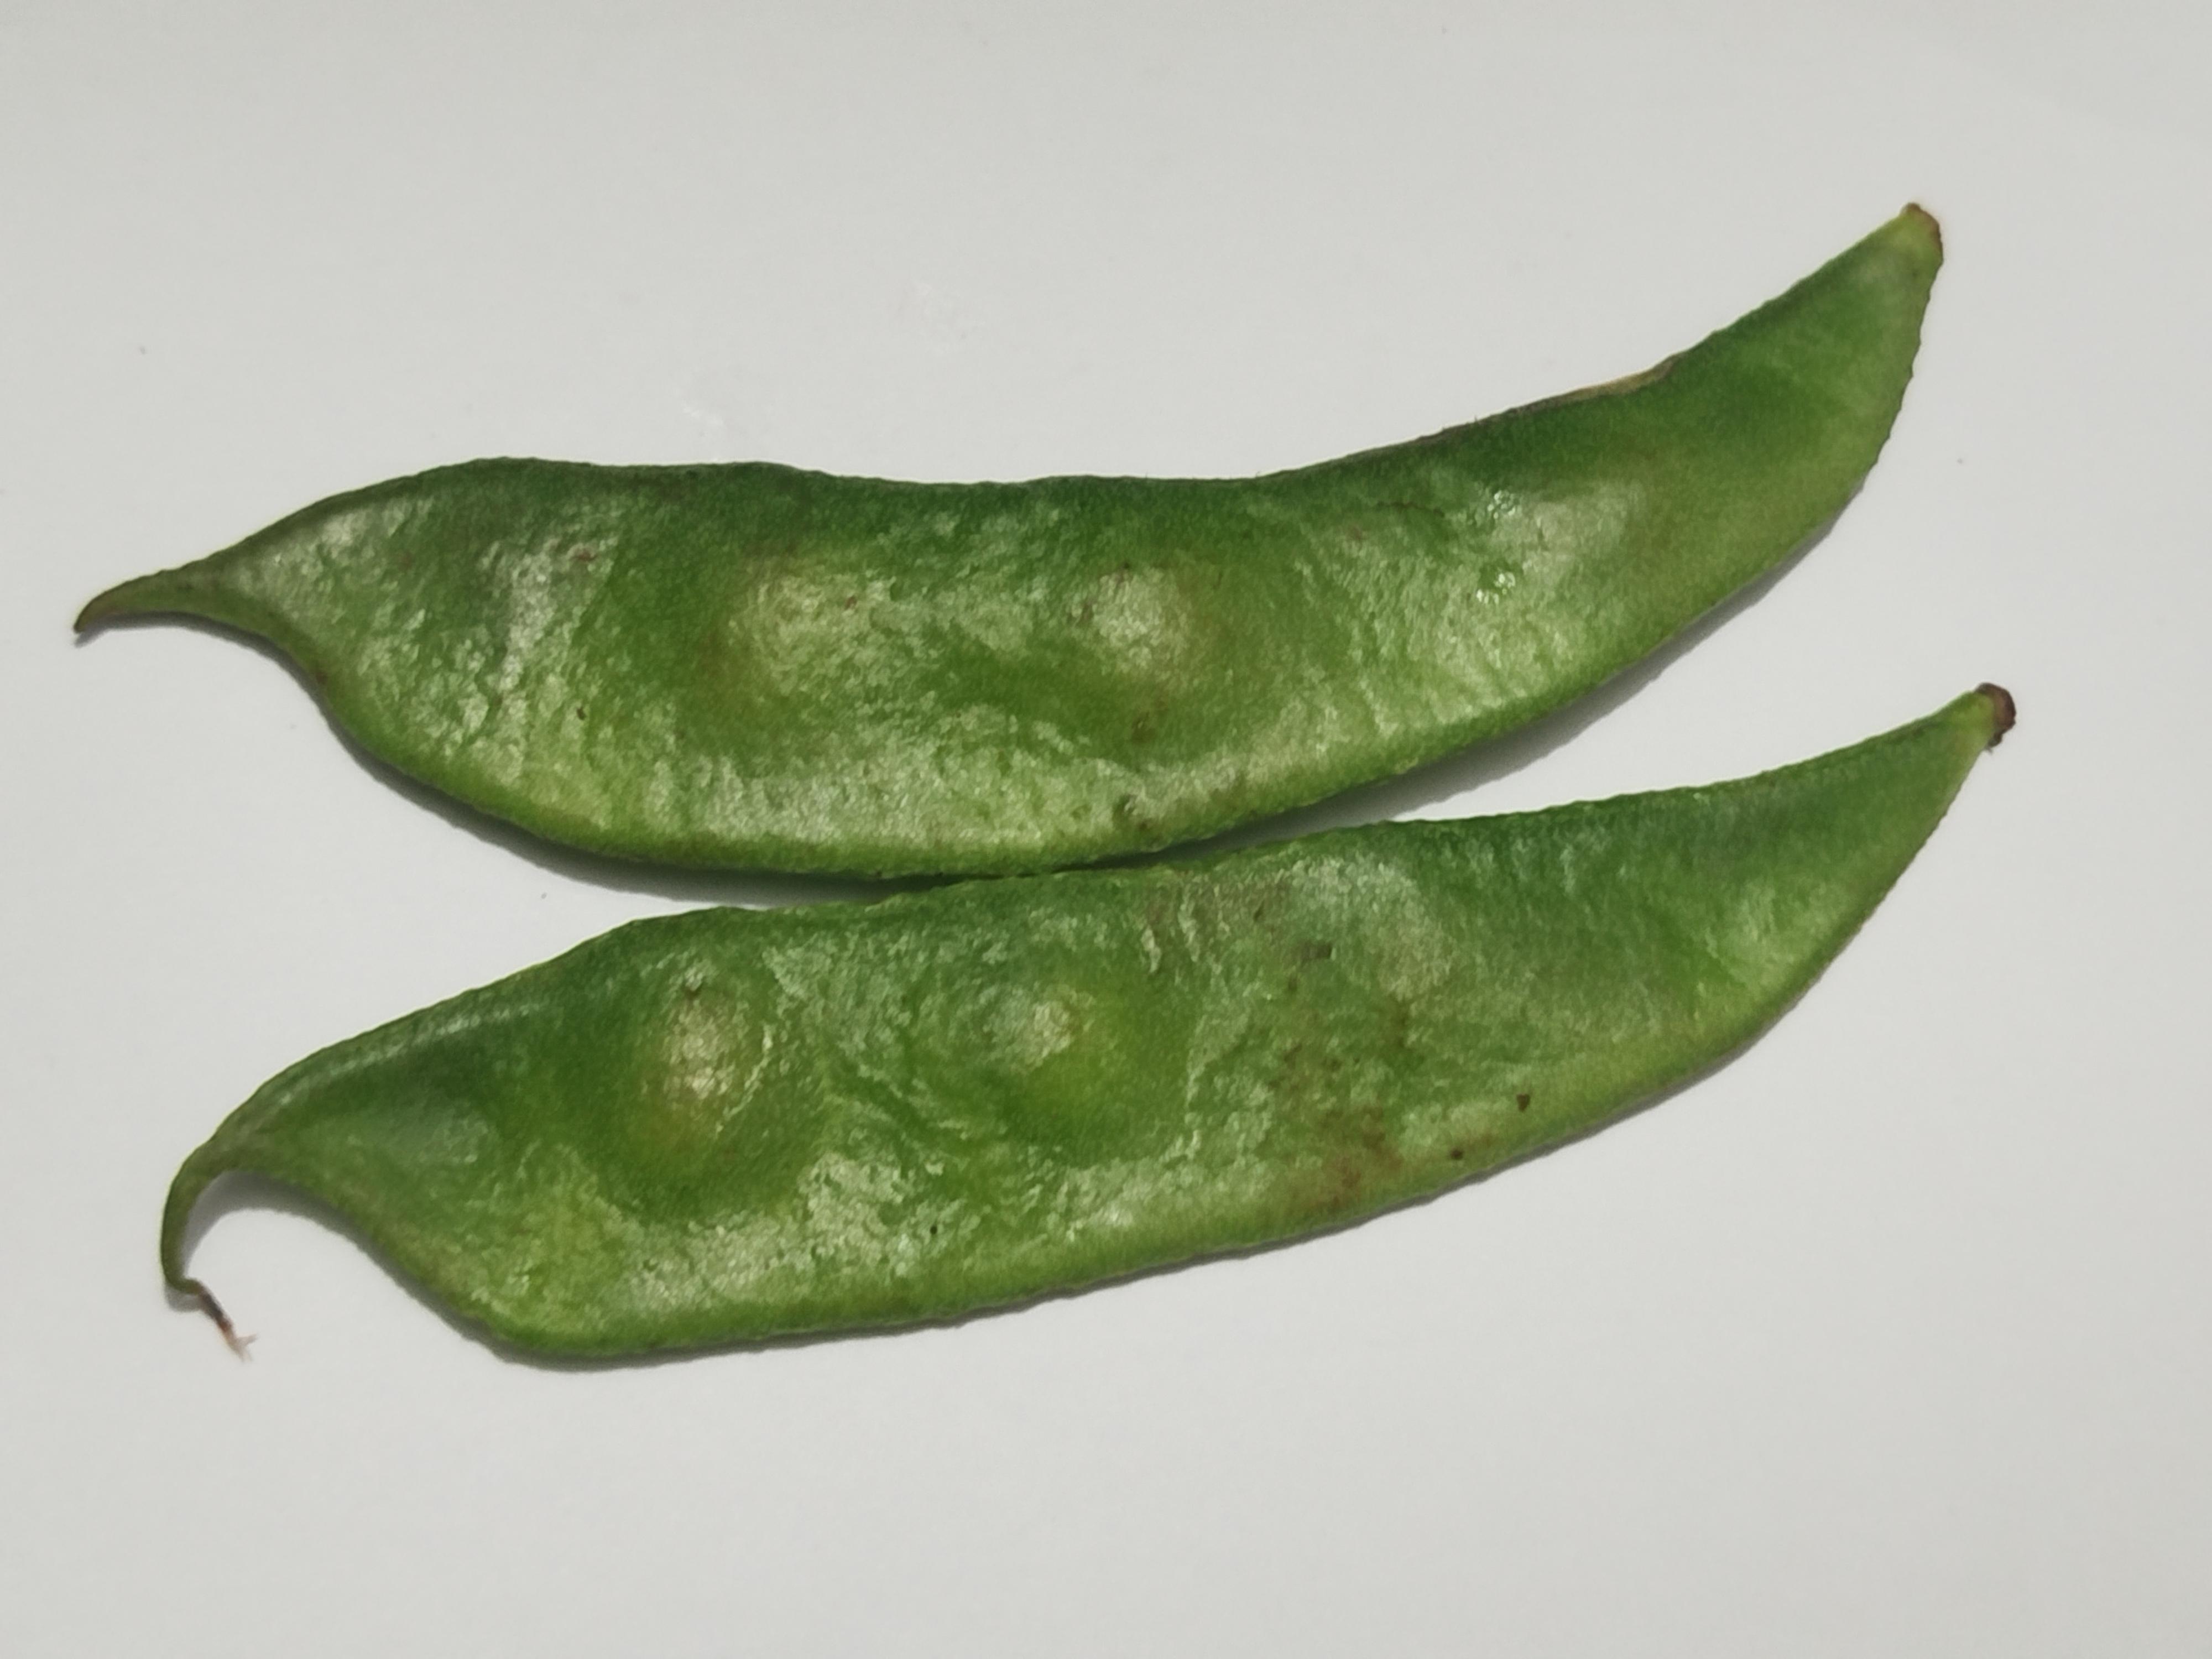
Label: Bean